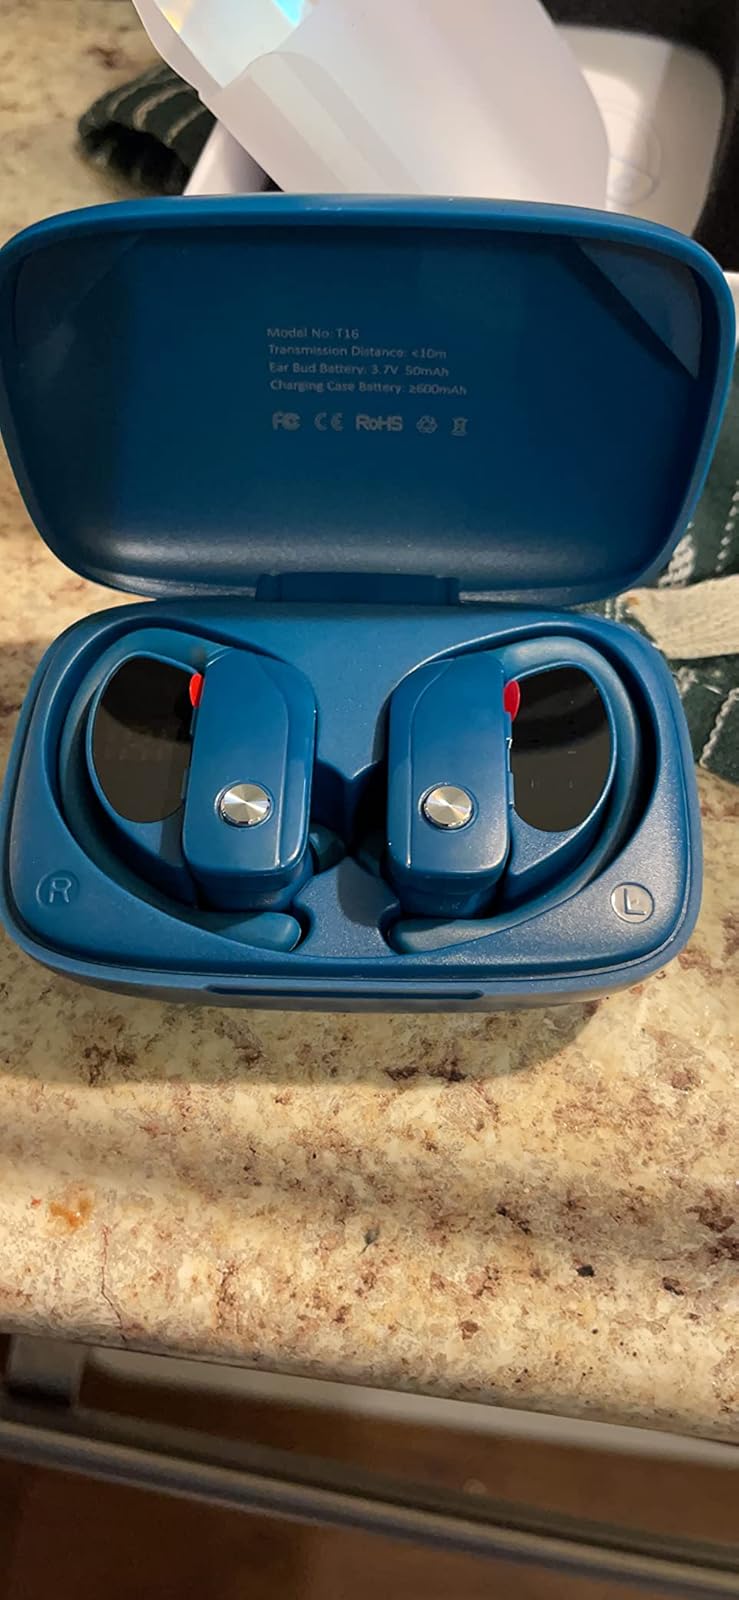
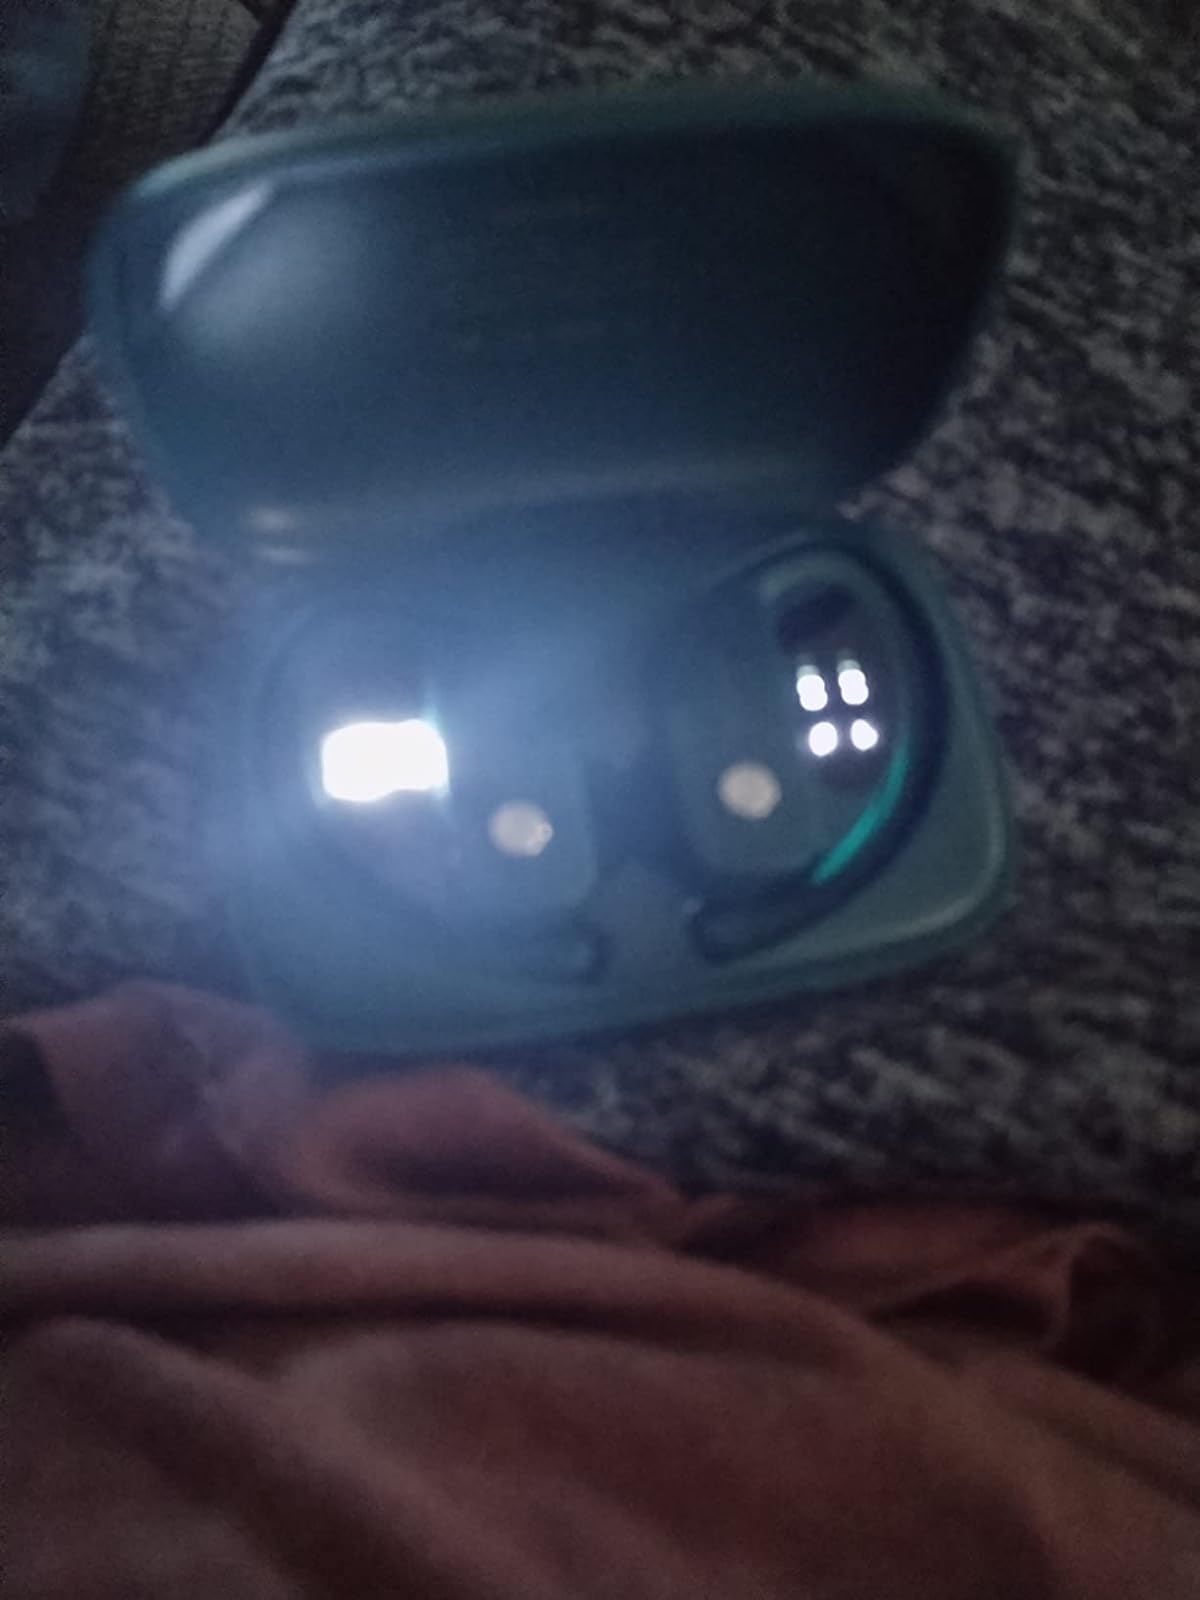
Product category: earbuds
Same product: no